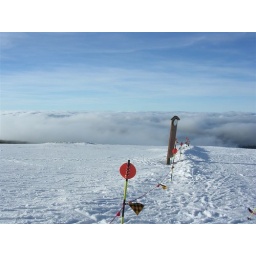
Firm clock on a mountain hovering above the clouds